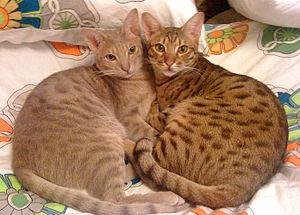
L'ocicat est une race de chat originaire des États-Unis. Ce chat de taille moyenne est caractérisé par sa robe couleur fauve tachetée rappelant celle de l'ocelot.